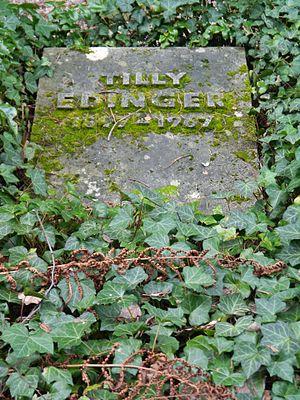
Tilly Edinger de son vrai nom Johanna Gabriele Ottilie Edinger, née le 13 novembre 1897 à Francfort, morte le 27 mai 1967 à Cambridge est une paléontologue américaine d'origine juive allemande. Elle a fondé la paléoneurologie, discipline consacrée à l'étude des cerveaux fossiles.